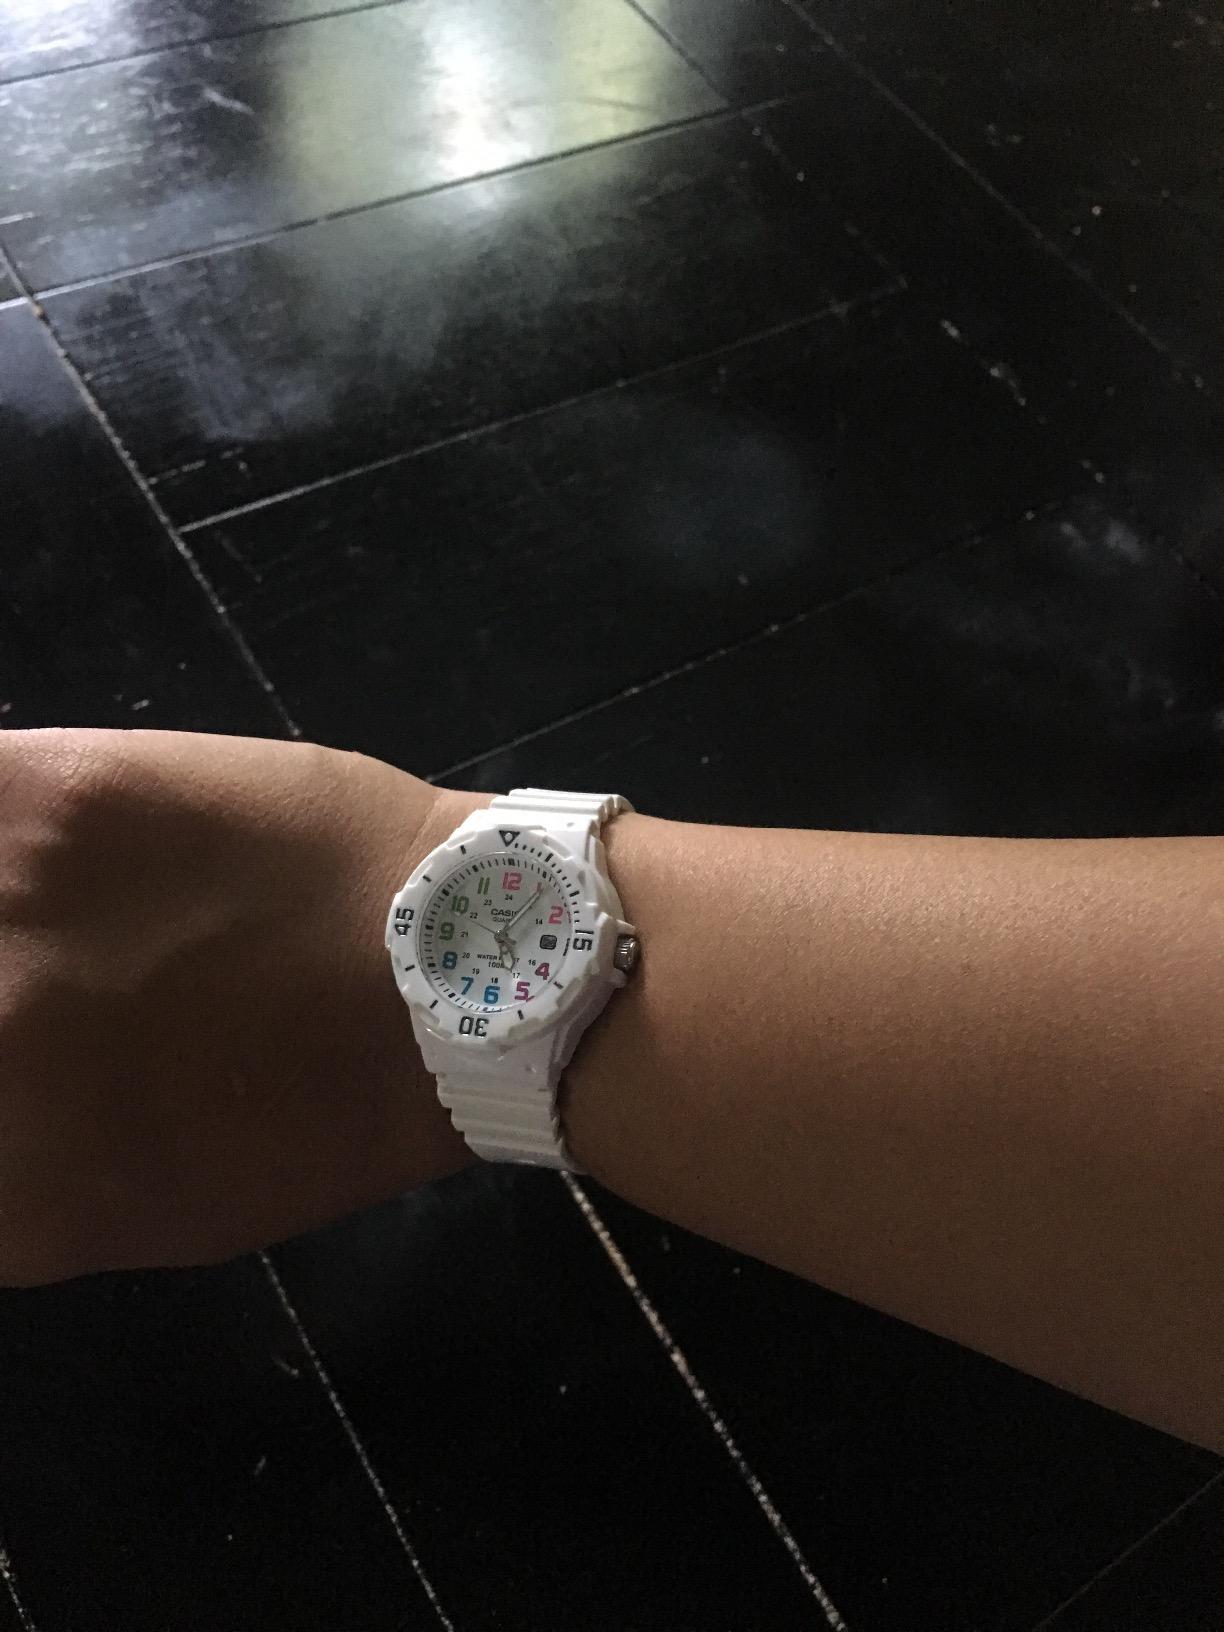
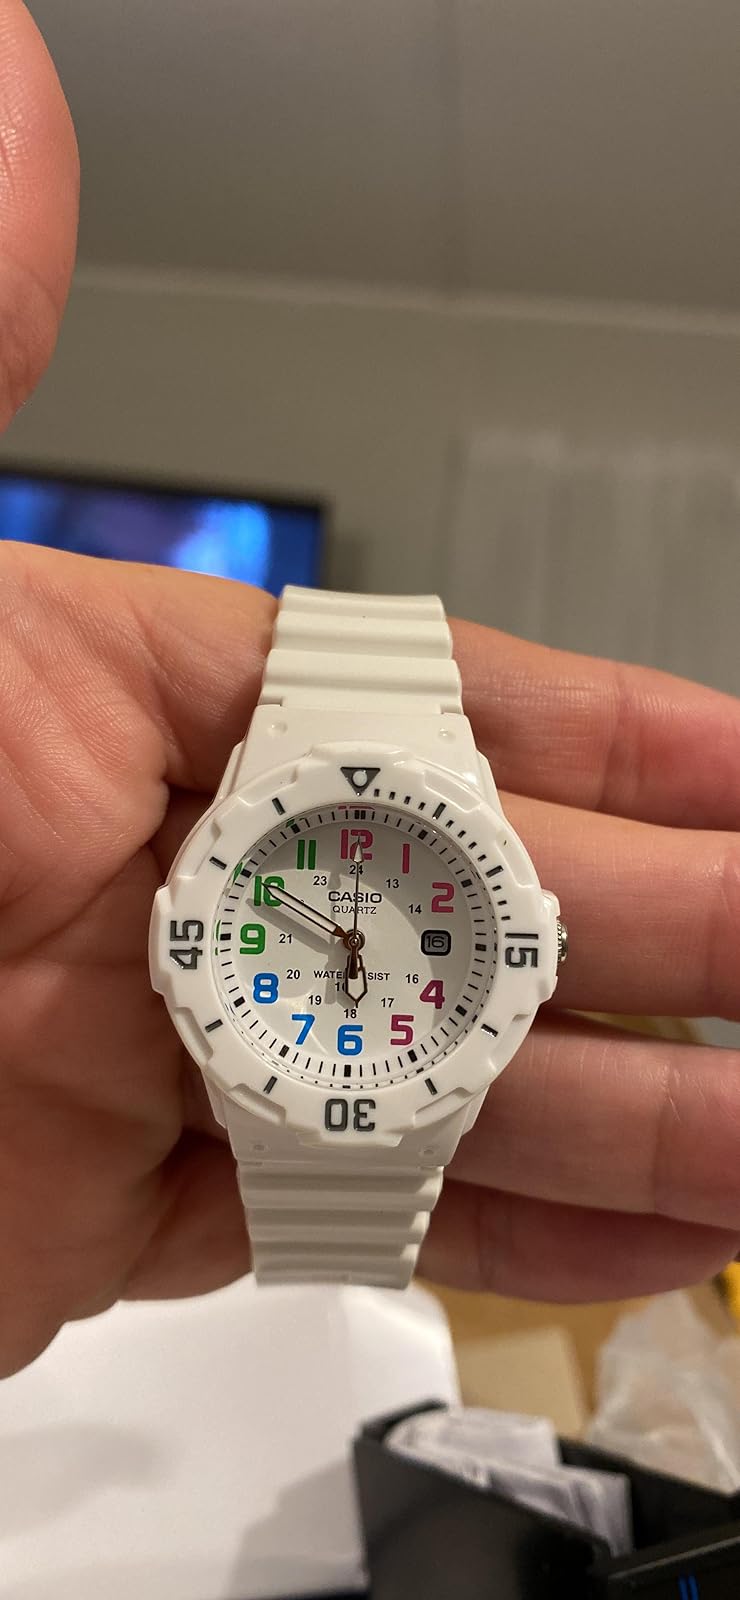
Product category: accessories_watch
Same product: yes